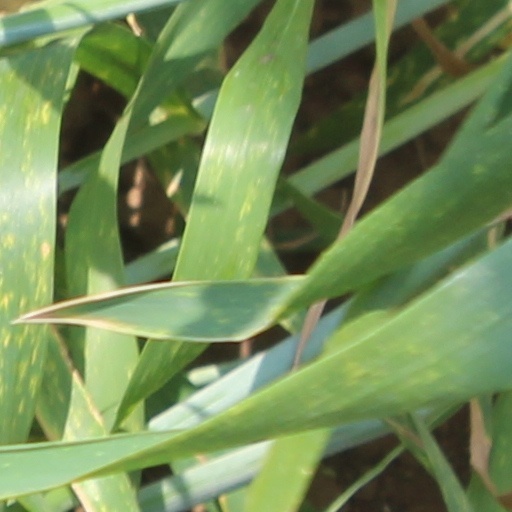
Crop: wheat